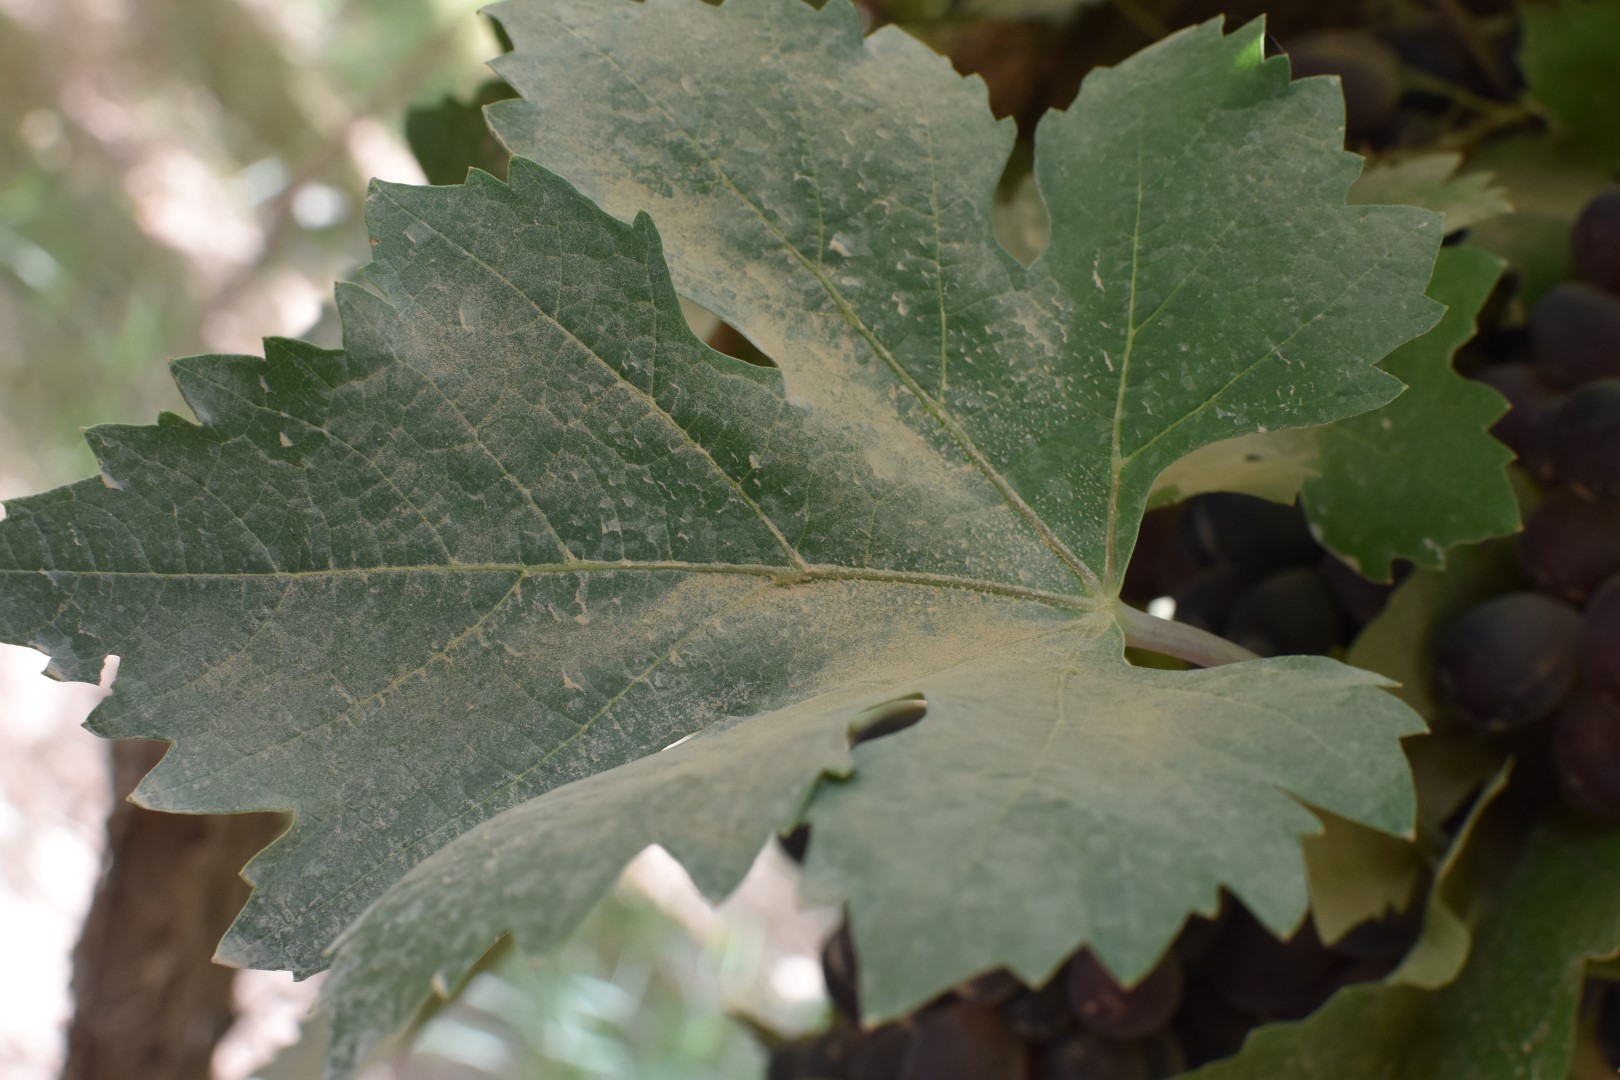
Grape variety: Riasi